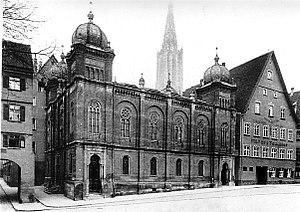
La ville d'Ulm, située dans le Land de Bade-Wurtemberg, a connu une communauté juive florissante au Moyen Âge, avant que celle-ci soit expulsée. La communauté moderne date du XIXᵉ siècle et a été annihilée par les nazis lors la Shoah.